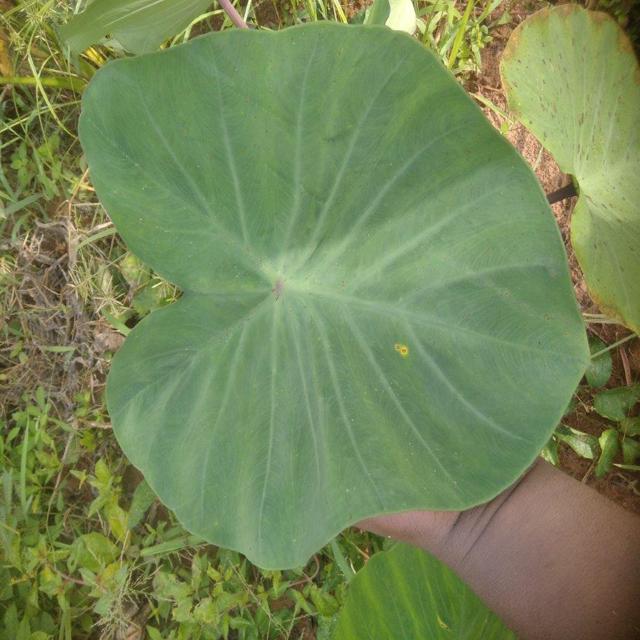
Label: Healthy